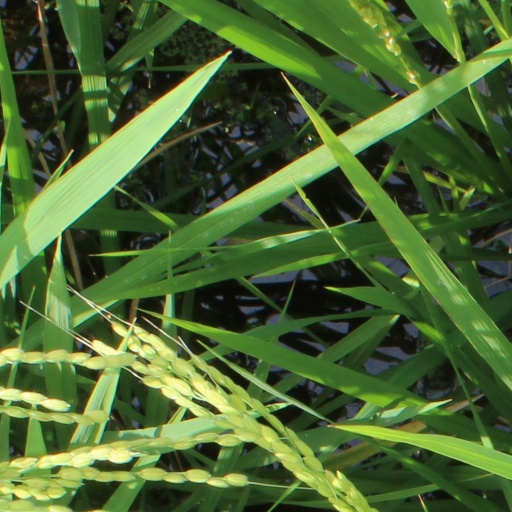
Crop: rice